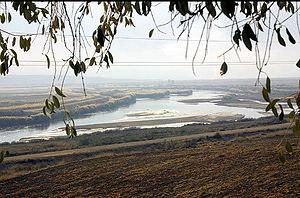
Le Kızılırmak est un fleuve d'Anatolie qui se jette dans la mer Noire. Avec ses 1 150 km, il s'agit du plus long fleuve de Turquie. Il n'est pas navigable mais représente une importante source d'énergie hydroélectrique.